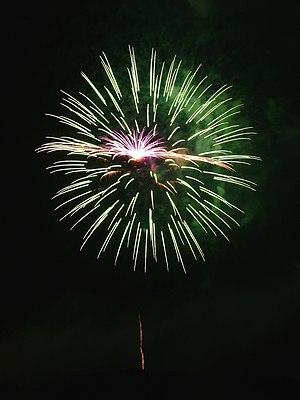
La pyrotechnie est la science de la combustion des matériaux et de ses effets.